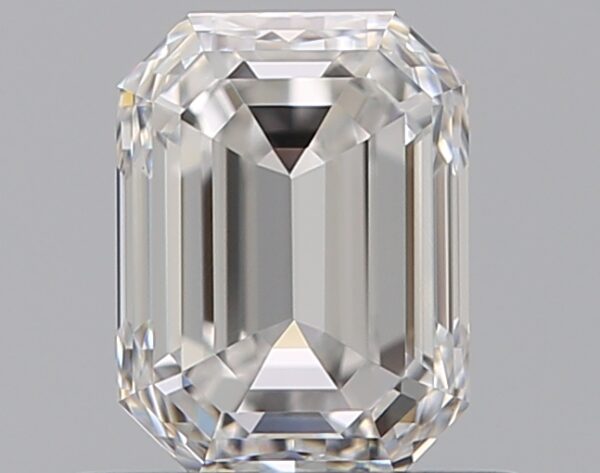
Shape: emerald
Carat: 0.7
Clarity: VVS1
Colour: E
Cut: VG
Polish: EX
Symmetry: VG
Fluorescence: F
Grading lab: GIA
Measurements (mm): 5.5 x 4.15 x 2.91